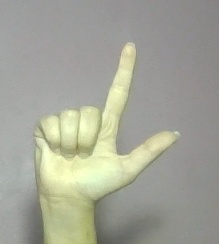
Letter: laam